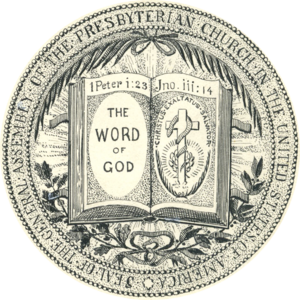
L'Église presbytérienne aux États-Unis d'Amérique a été la première dénomination presbytérienne à l'échelle nationale aux États-Unis. Elle a existé de 1789 à 1958, année où elle a fusionné avec l'Église presbytérienne de l'Amérique du Nord, une dénomination presbytérienne qui plonge ses racines dans les traditions seceder et covenantaire. La nouvelle église créée en 1958 a été nommé Église presbytérienne unie aux États-Unis d'Amérique et a été le prédécesseur direct de l'actuelle Église presbytérienne.